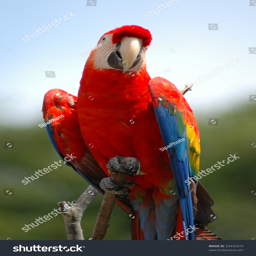
a red parrot poses on a tree branch